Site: brandenburg
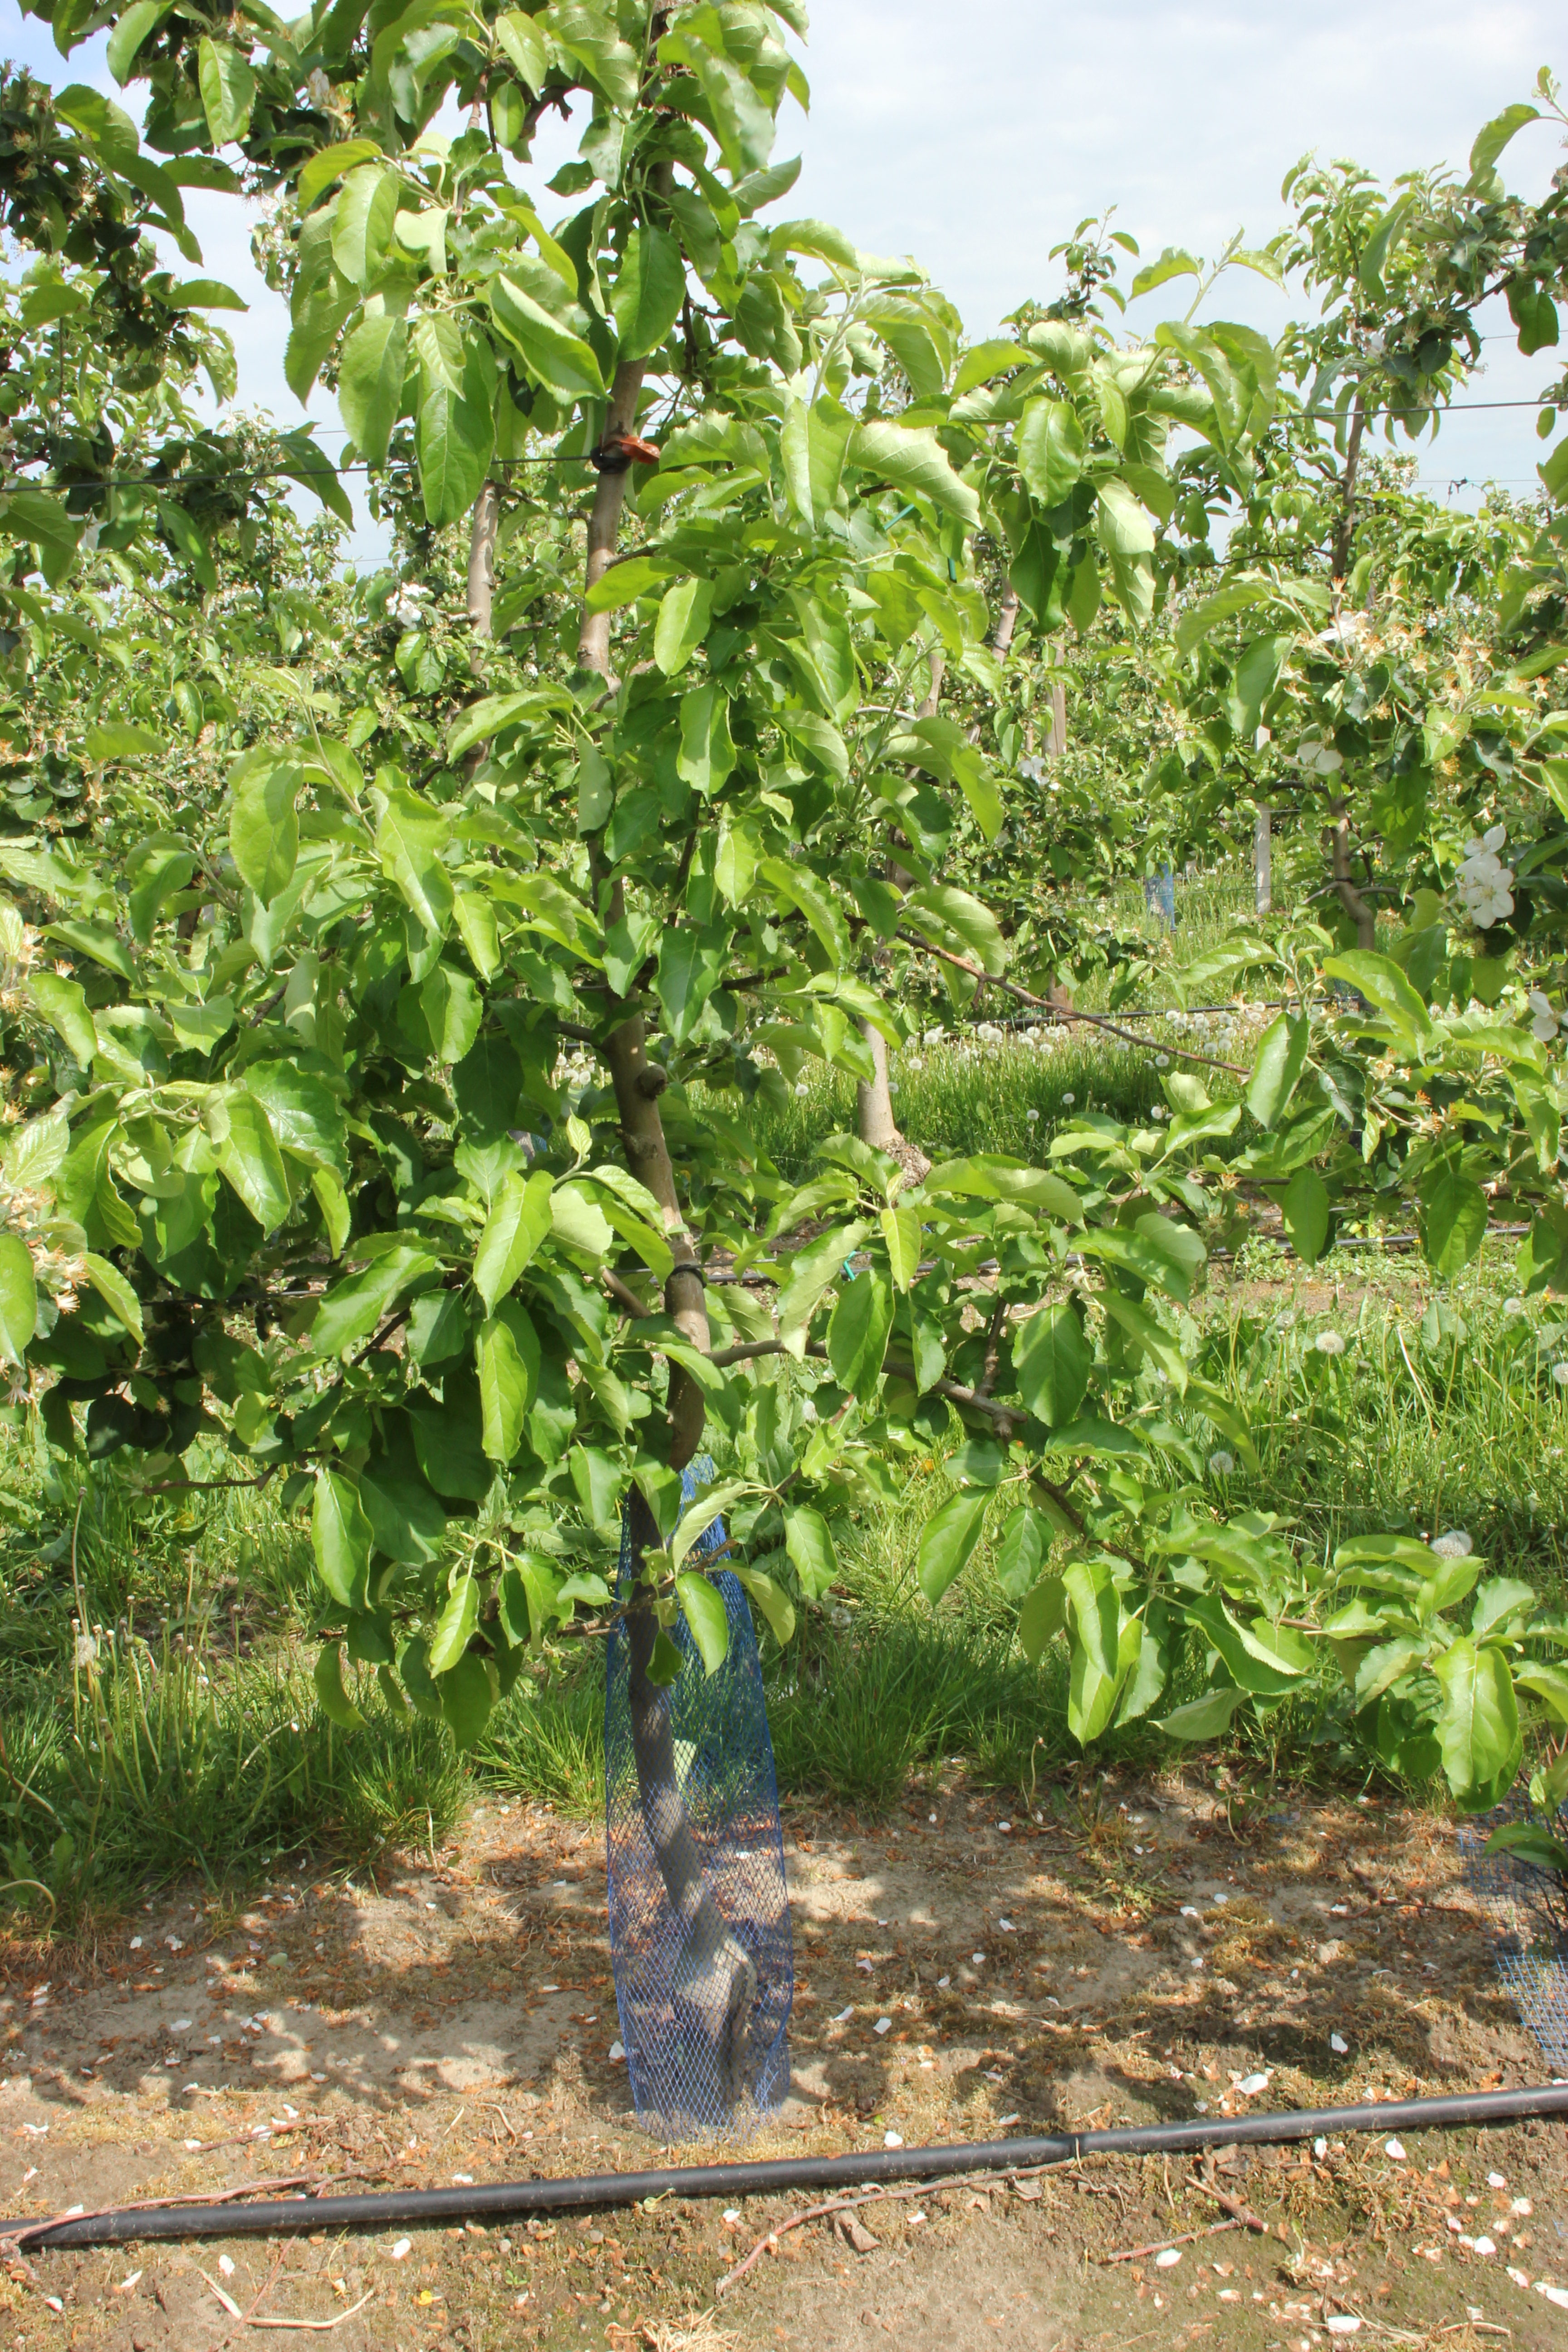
Growth stage (BBCH 67): Flowering